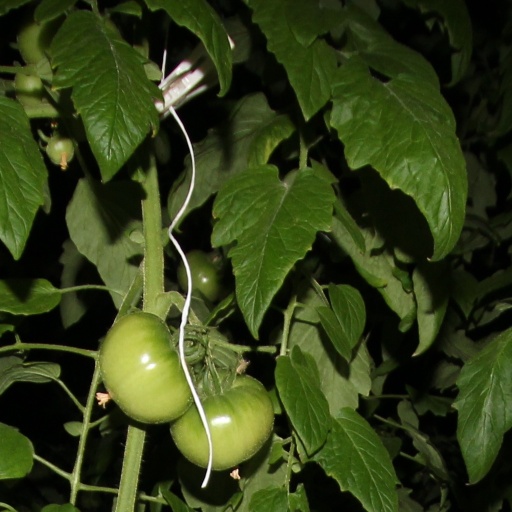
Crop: tomato